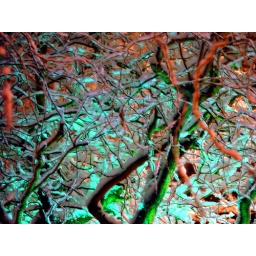
Tree in neighbor's yard. They have a green light at the base of the tree that looked very interesting in the snow.